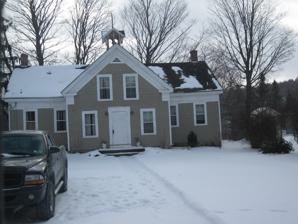
Building: Delphi Village School
Country: United States of America
Year built: 1860
United States historic place Delphi Village School U.S. National Register of Historic Places Delphi Village School, February 2010 Show map of New York Show map of the United States Location East Rd., Delphi Falls, New York Coordinates 42°52′35″N 75°54′53″W / 42.8764°N 75.9148°W / 42.8764; -75.9148 Area 1 acre (0.40 ha) Built 1857 Architectural style Greek Revival NRHP reference No. 86001152 Added to NRHP May 22, 1986 The Delphi Village School , also known as the Delphi Falls Schoolhouse , is a former one-room schoolhouse located at Delphi Falls, New York in Onondaga County, New York .  It was built between 1854 and 1860 and is a 1 + 1 ⁄ 2 -story, frame, "T" plan, vernacular Greek Revival –style structure with a rear woodshed addition.  The entrance vestibule is topped by a distinctive Italianate -style belfry .  The school closed in 1960 and was subsequently converted to residential use. It was listed on the National Register of Historic Places in 1986. Gallery Delphi Village School Historical Marker, February 2010 References